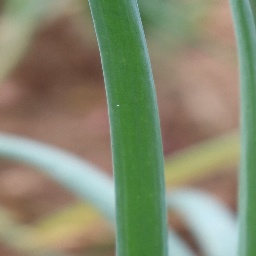
Label: healthy